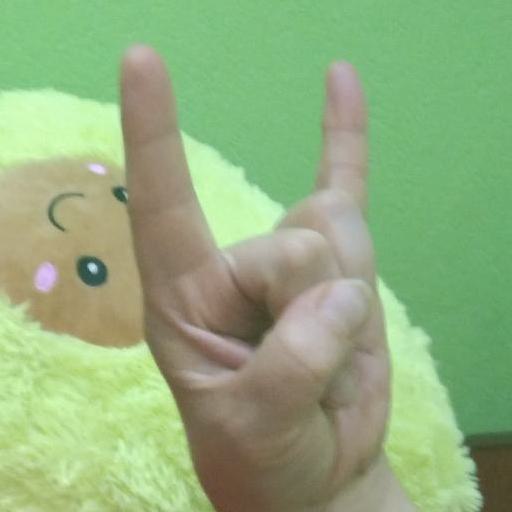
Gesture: rock